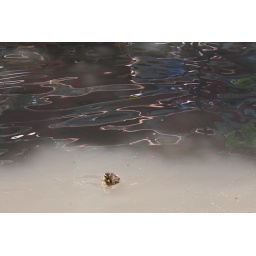
baby duck in the river